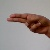
The image shows a hand gesture representing the letter 'H' in Indian Sign Language.